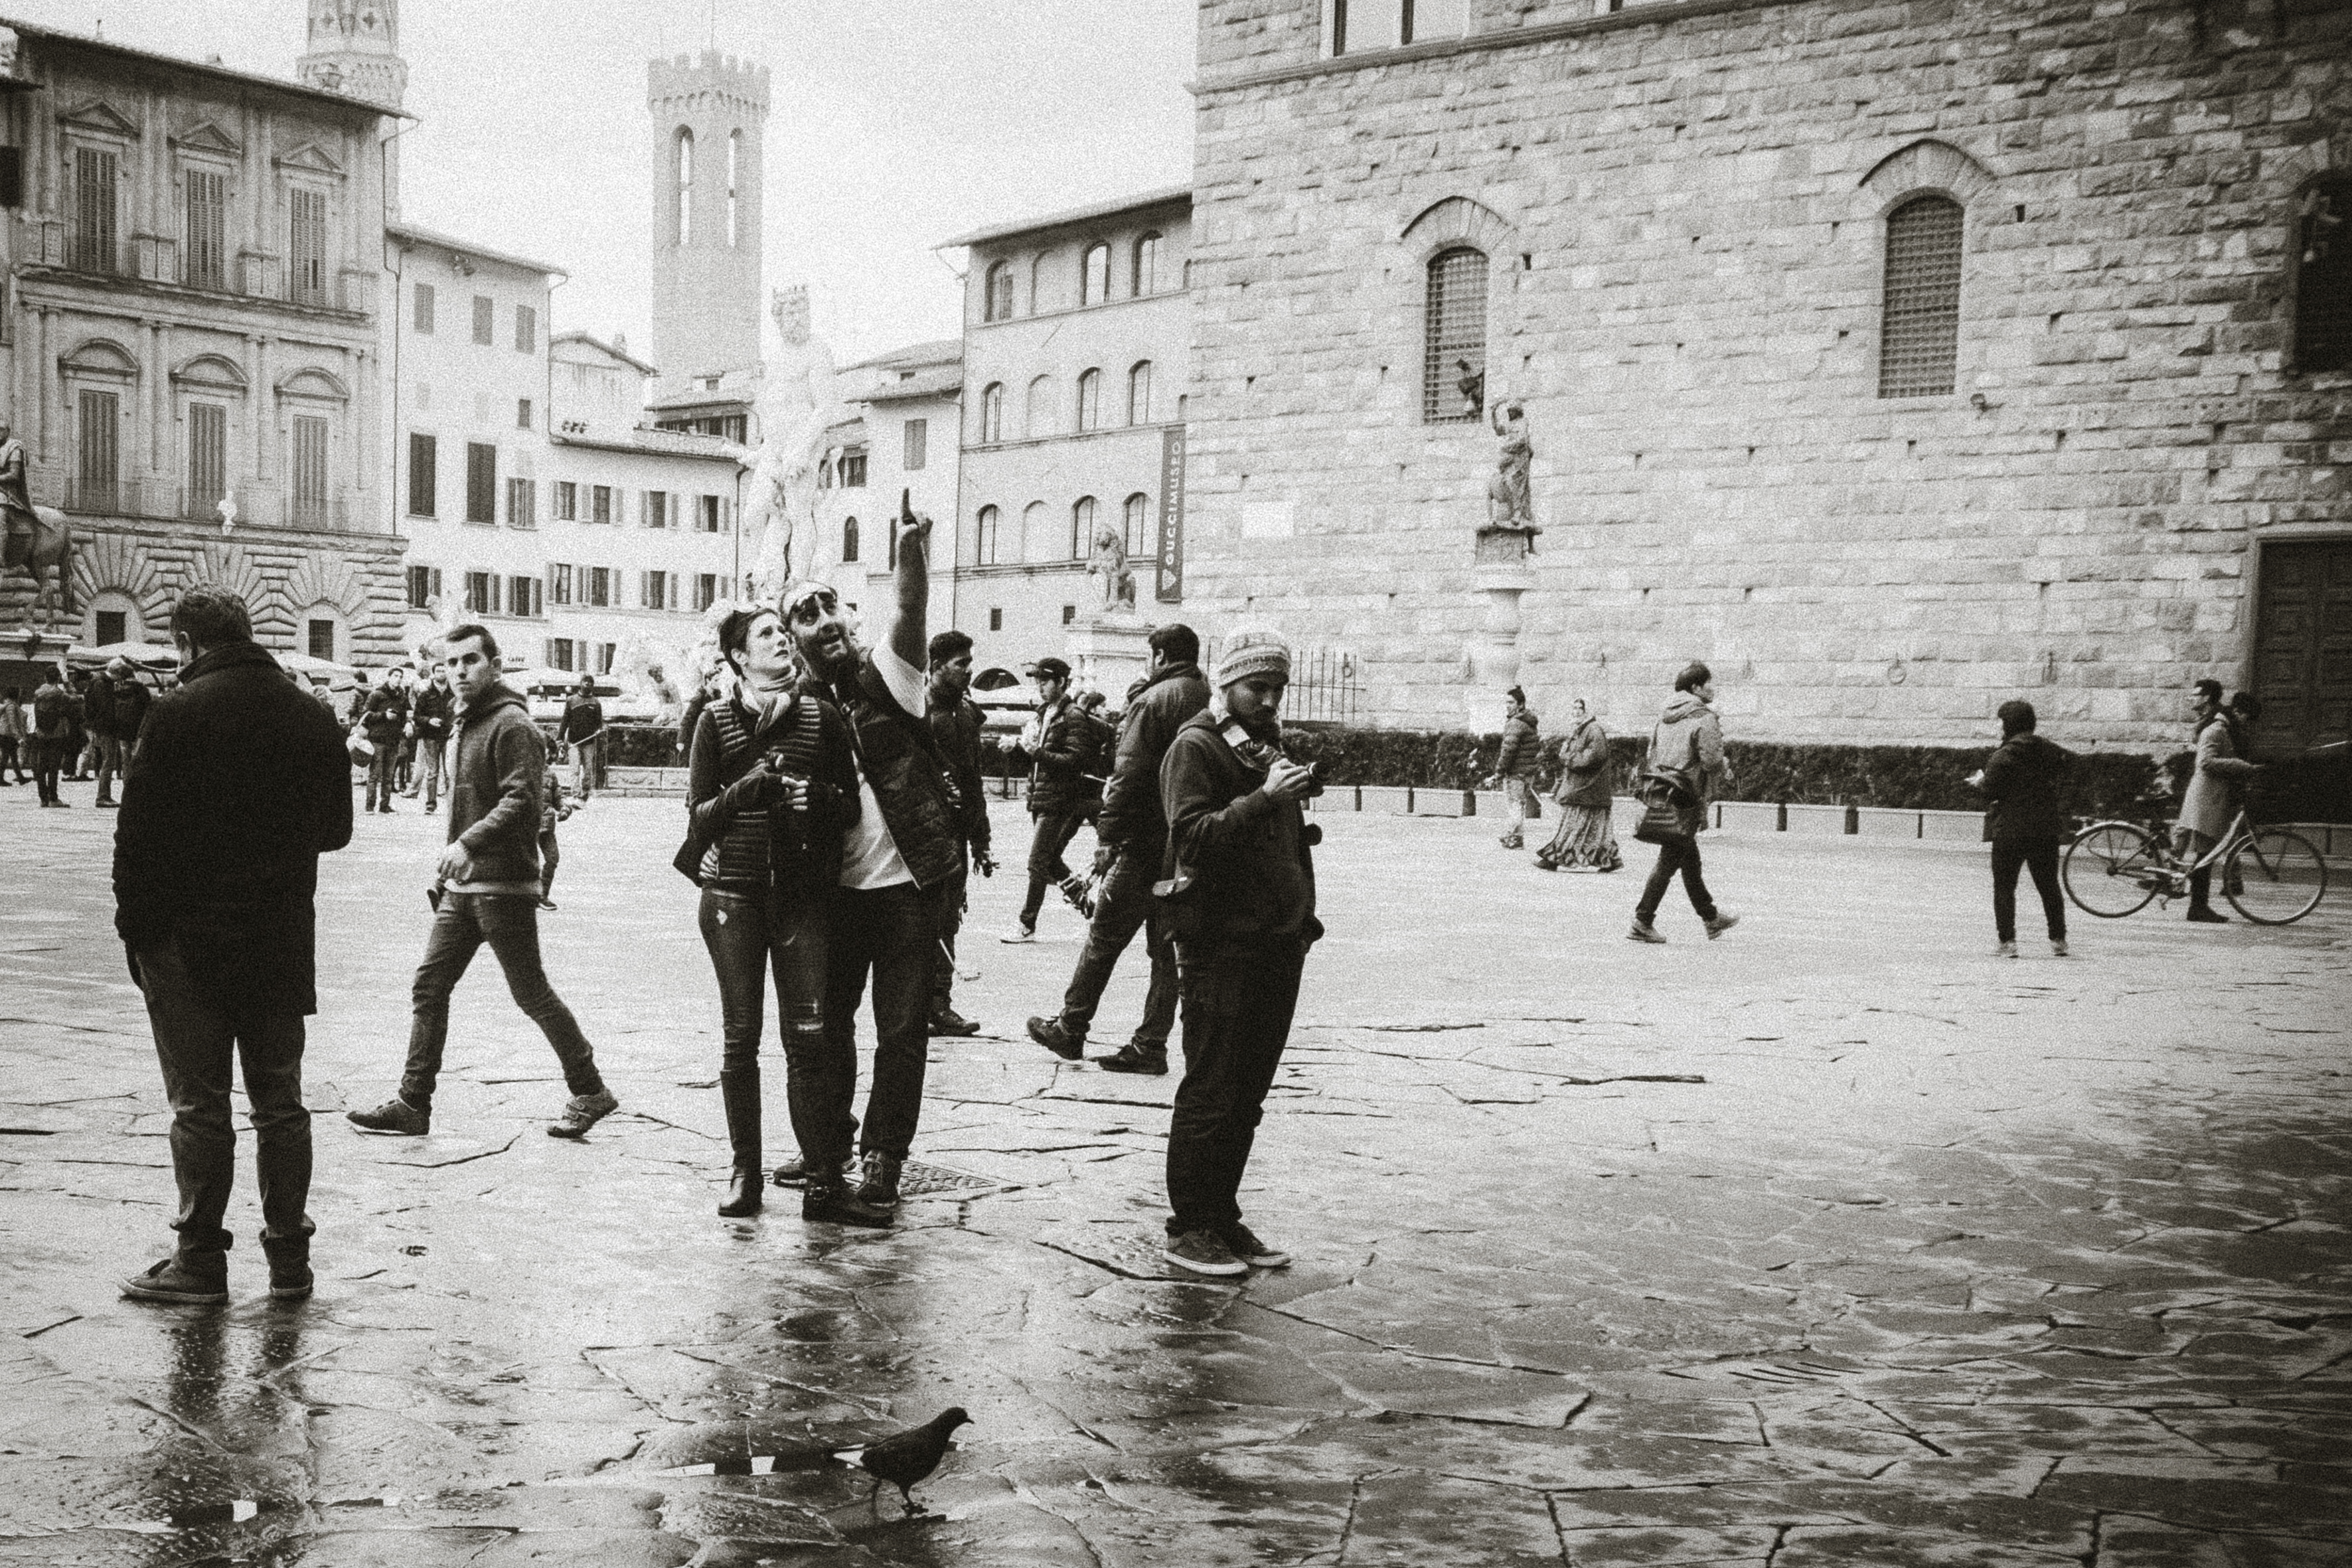
winter, people, road, street, urban, crowd, travel, fujifilm, italy, monochrome, bw, blackandwhite, blackwhite, cool image, temple, ngc, photograph, image, it, fuji, florence, fujixt1, firenze, fujix, noireblanc, toscana